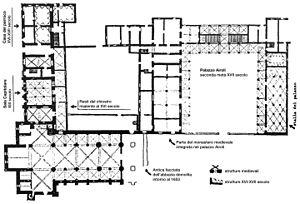
L'Abbaye de Rivalta est une ancienne abbaye cistercienne, située en Italie, dans la commune de Tortone.